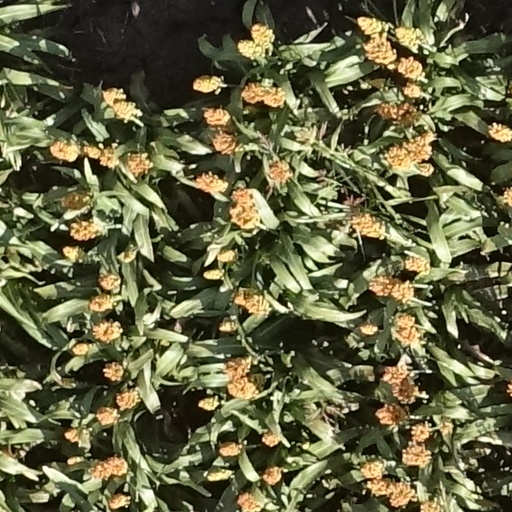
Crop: sorghum